Gope board

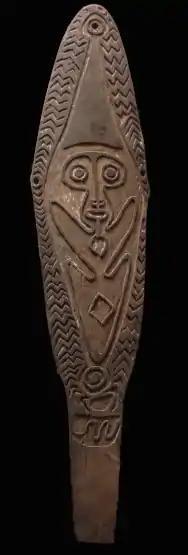
Gope board

A gope board (or kwoi) is a wooden ritual object made in the Papuan Gulf of New Guinea. Each board represents the spirit of an ancestral hero that can protect clans from evil spirits and death.